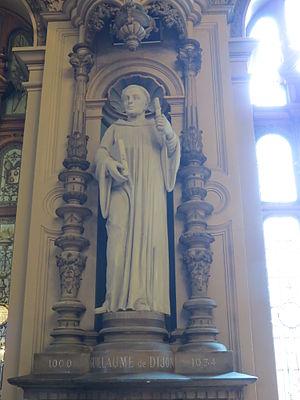
Guillaume de Volpiano dit Guillaume de Dijon, premier abbé de Fécamp (1001-1028).